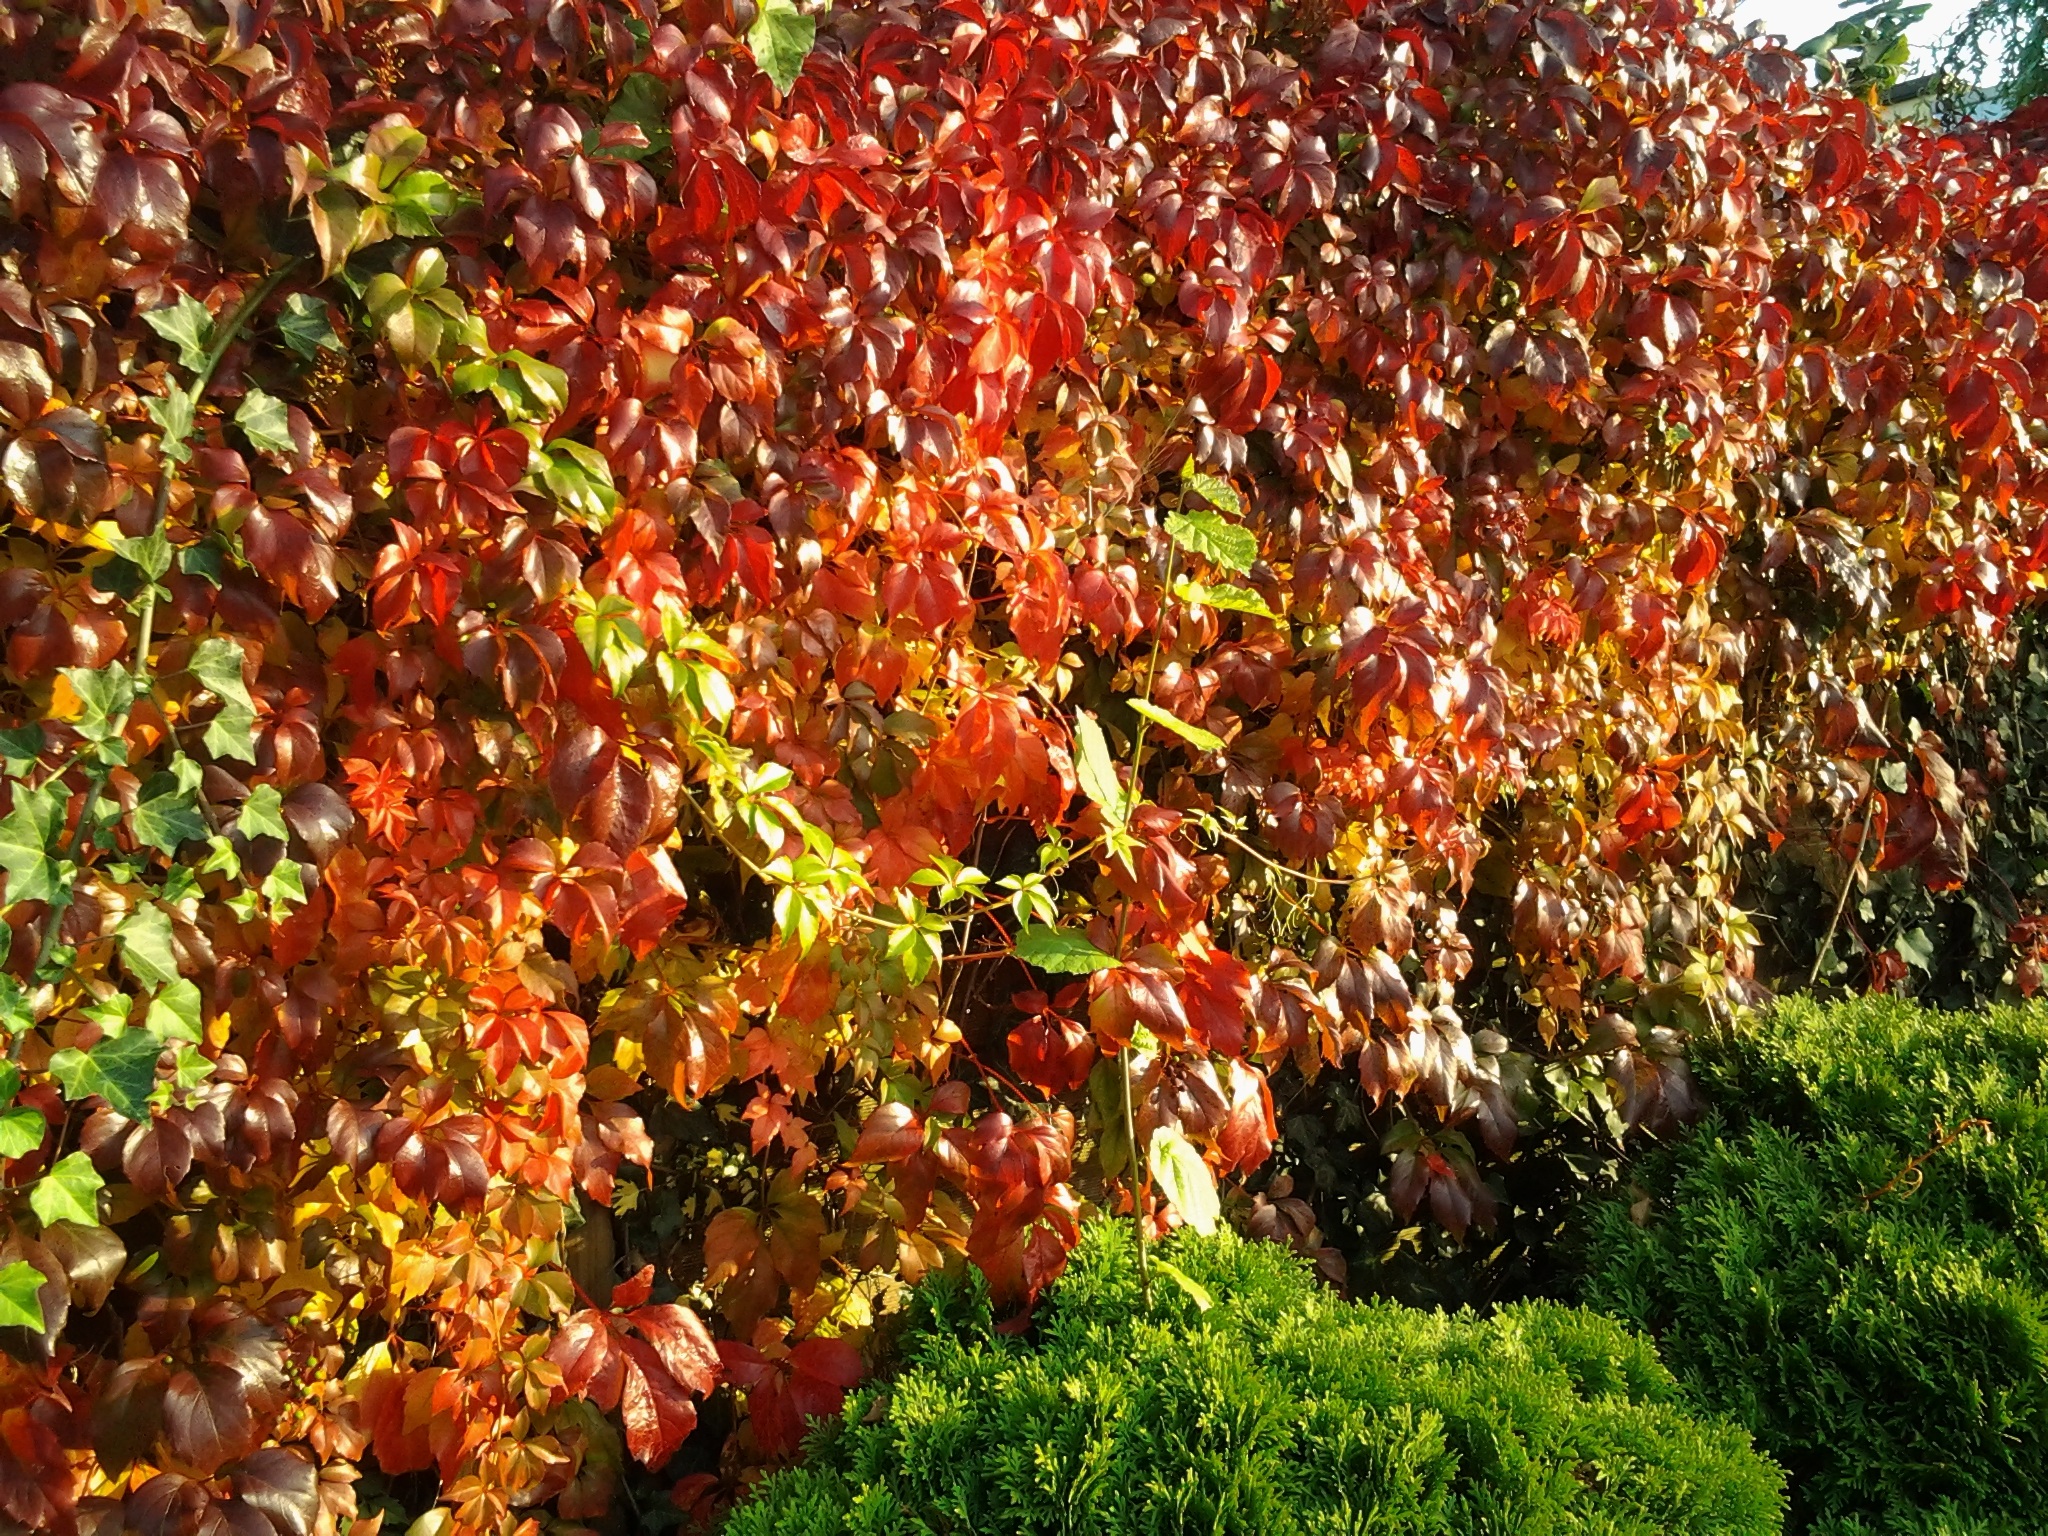
tree, plant, wine, fruit, leaf, flower, food, red, produce, ivy, autumn, season, leaves, shrub, deciduous, fall foliage, entwine, flowering plant, woody plant, land plant